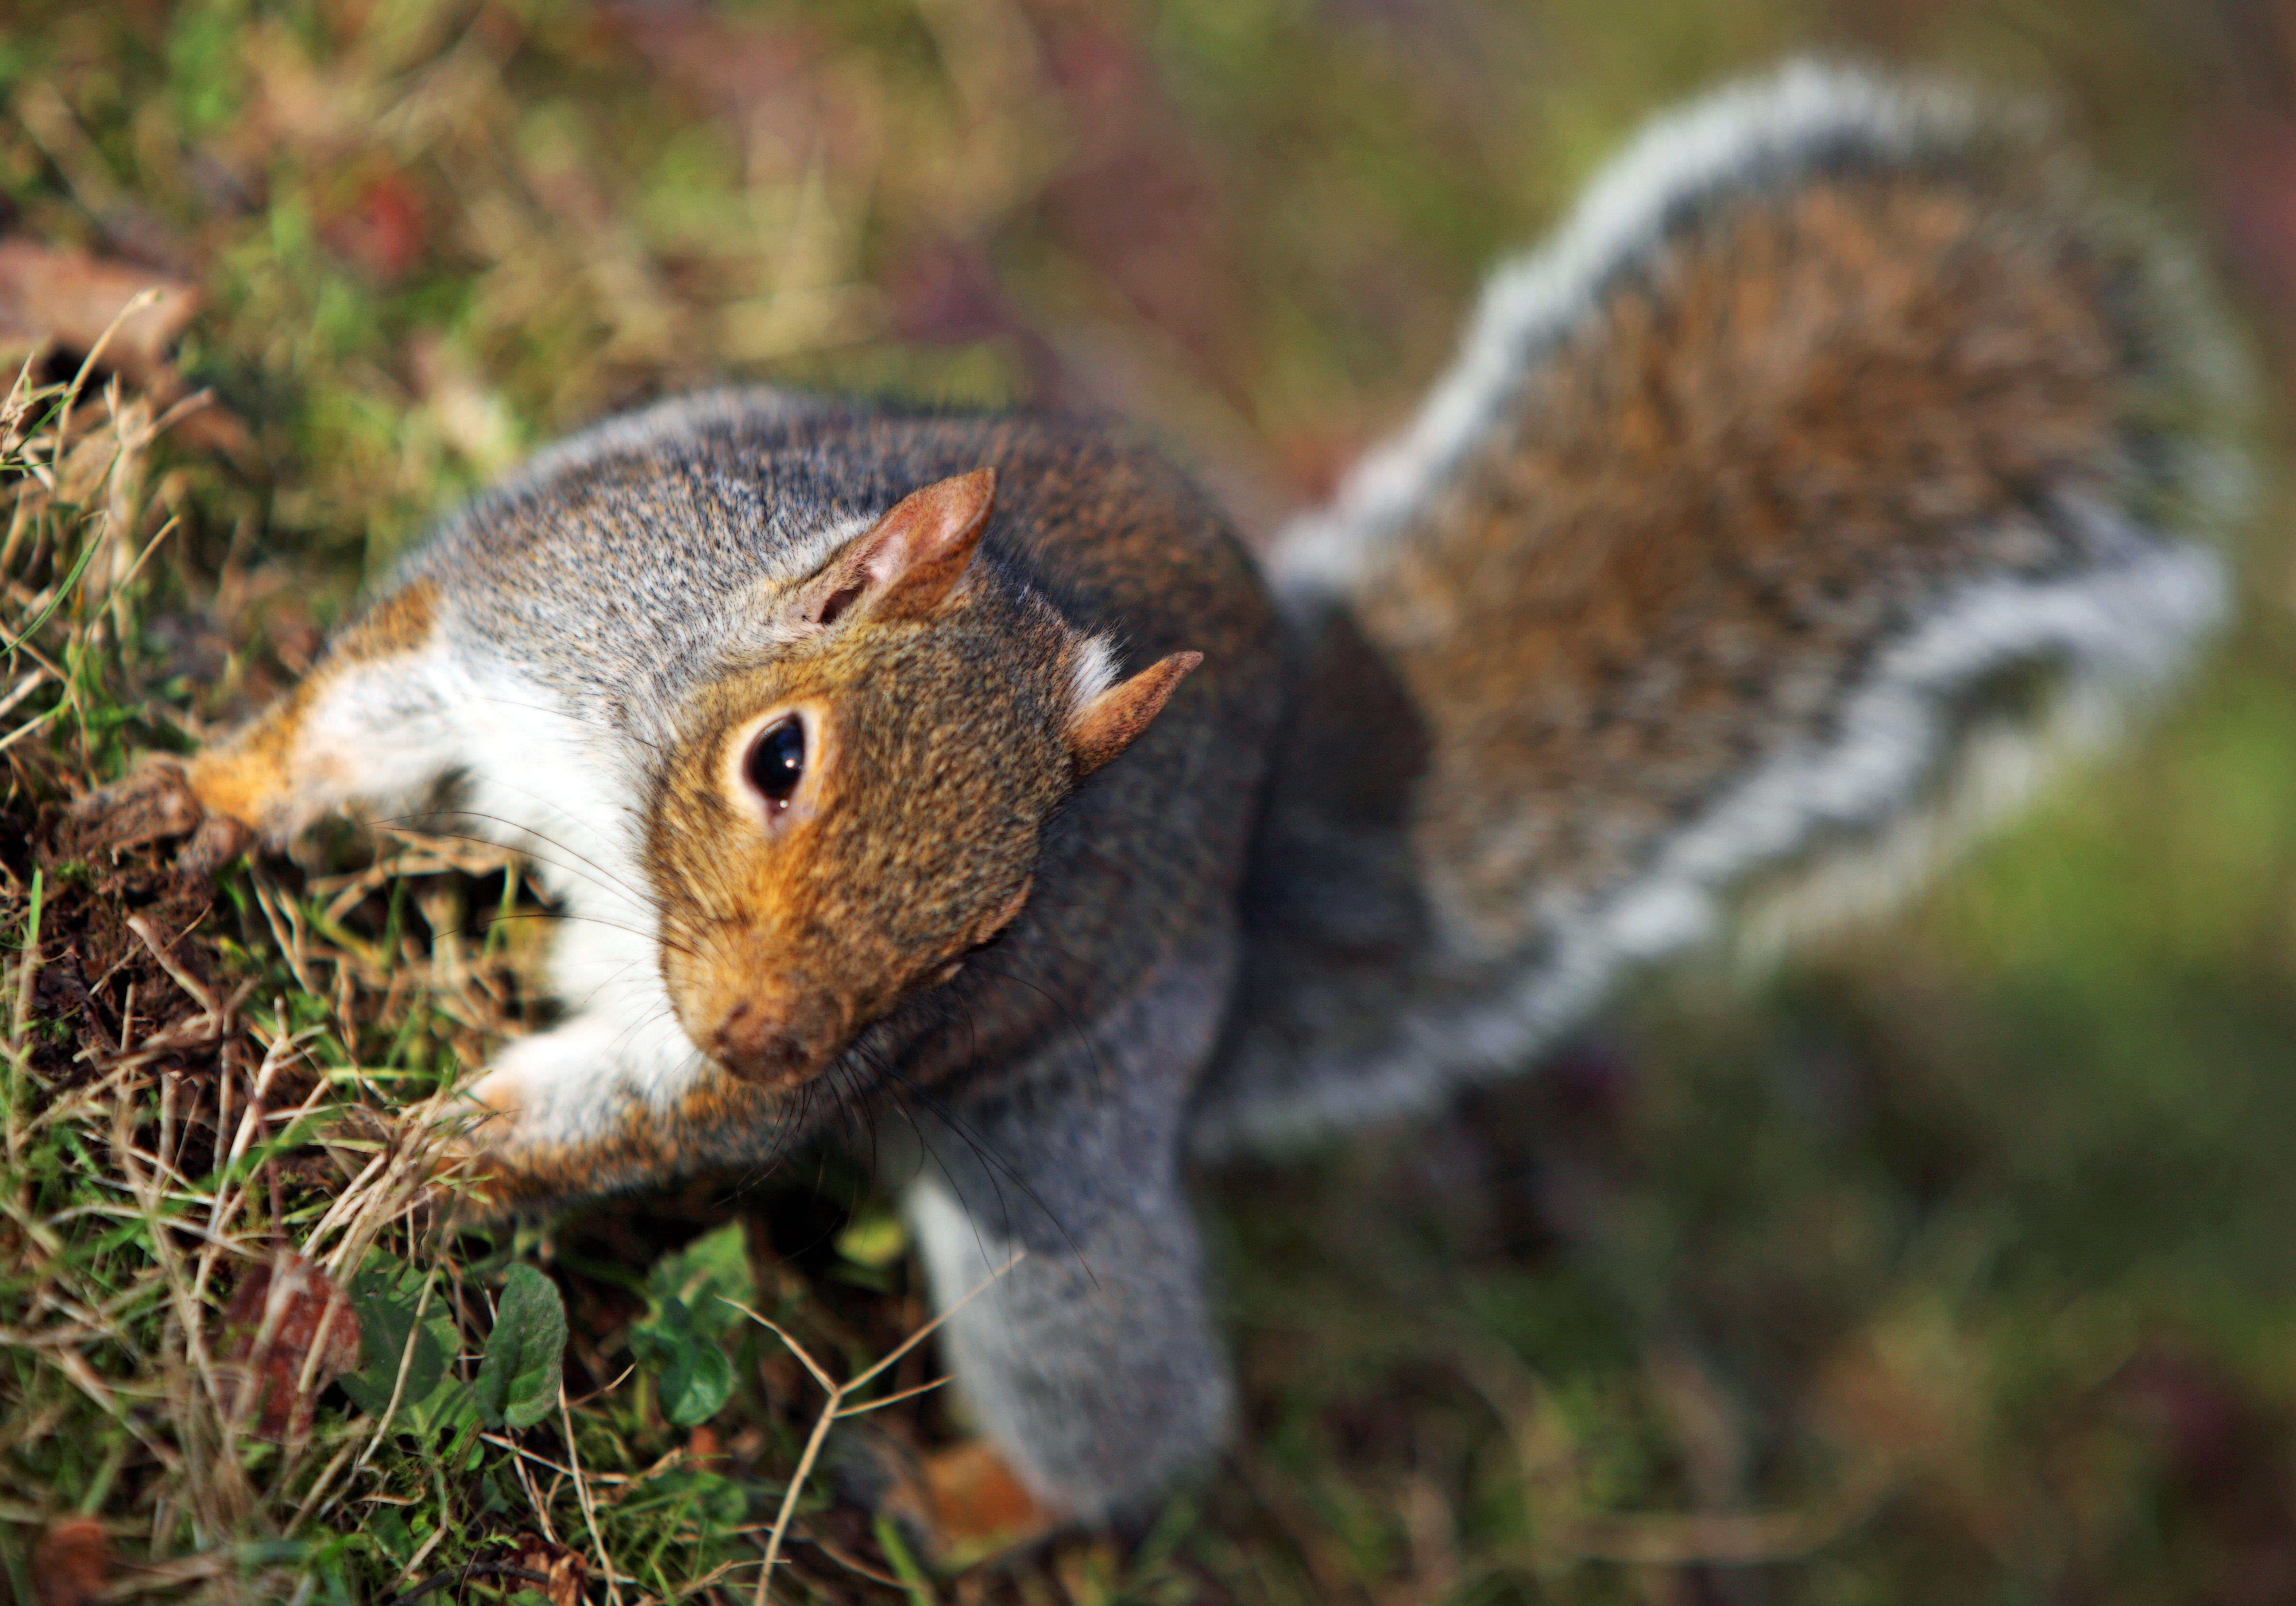
nature, grass, sunlight, flower, mouse, downtown, wildlife, canon, mammal, squirrel, close, rodent, fauna, close up, eos, me, vertebrate, chipmunk, angle, up, mark, ii, 5d, dof, watching, salem, oregon, ian, sane, fox squirrel